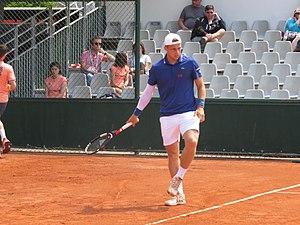
Tallon Griekspoor lors de son premier tour des qualifications face à Reilly Opelka (court n°6).